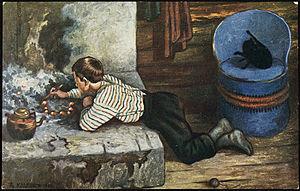
Askeladden est un personnage récurrent dans de nombreux contes populaires norvégiens. C'est le prototype du jeune garçon oisif, méprisé par ses frères aînés. Bien que n'ayant apparemment ni talent ni ambition particuliers, il s'avère pourtant plus doué qu'il n'en a l'air et finit par réussir là où les autres ont échoué, obtenant par exemple la main de la princesse et la moitié du royaume.